Video game monetization

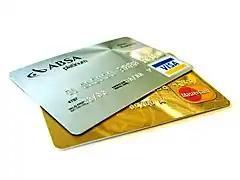
Credit cards are a popular payment method for digital distribution as well as microtransactions.

Microtransaction (MTX) is a business model where aspects of a game's contents can be purchased to enhance the game experience for the player. These aspects may range among new playable contents, in-game currencies, cosmetic options, and otherwise unavailable or restricted gameplay advantages. Traditionally, these purchases tend to be relatively inexpensive but numerous in variety. Microtransactions are often common in social and mobile games where potential customers may be hesitant to purchase a full game, but more at ease with smaller, yet more numerous payments.